Pattern 1853 Enfield

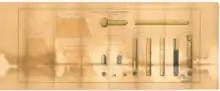
The parts of the Enfield cartridge, including the papers, the Pritchett bullet, and forming tools

The term "rifle-musket" originally referred to muskets with the smooth-bored barrels replaced with rifled barrels. The length of the barrels were unchanged, allowing the weapons to be fired in ranks, since a long rifle was necessary to enable the muzzles of the second rank of soldiers to project beyond the faces of the men in front. The weapon would also be sufficiently long when fitted with a bayonet to be effective against cavalry. Such weapons manufactured with rifled barrels, muzzle loading, single shot, and utilizing the same firing mechanism, also came to be called rifle-muskets.